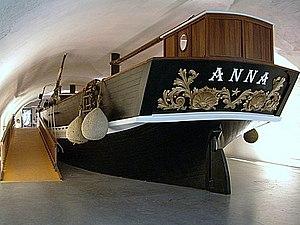
Un musée maritime est un musée consacré aux activités marines et lacustres de l'Homme.
Galata - Museo del mare, est le musée consacré au monde maritime, situé dans le quartier de la darsena, sur les quais du port de Gênes.